No Highway in the Sky

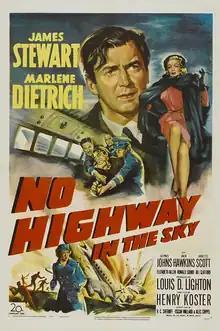
Theatrical release poster

No Highway in the Sky (also known as No Highway) is a 1951 black-and-white aviation drama film directed by Henry Koster from a screenplay by R. C. Sherriff, Oscar Millard, and Alec Coppel, based on the 1948 novel "No Highway" by Nevil Shute. The film stars James Stewart, Marlene Dietrich, Glynis Johns, Jack Hawkins, Janette Scott, Elizabeth Allan, Ronald Squire, and Jill Clifford.